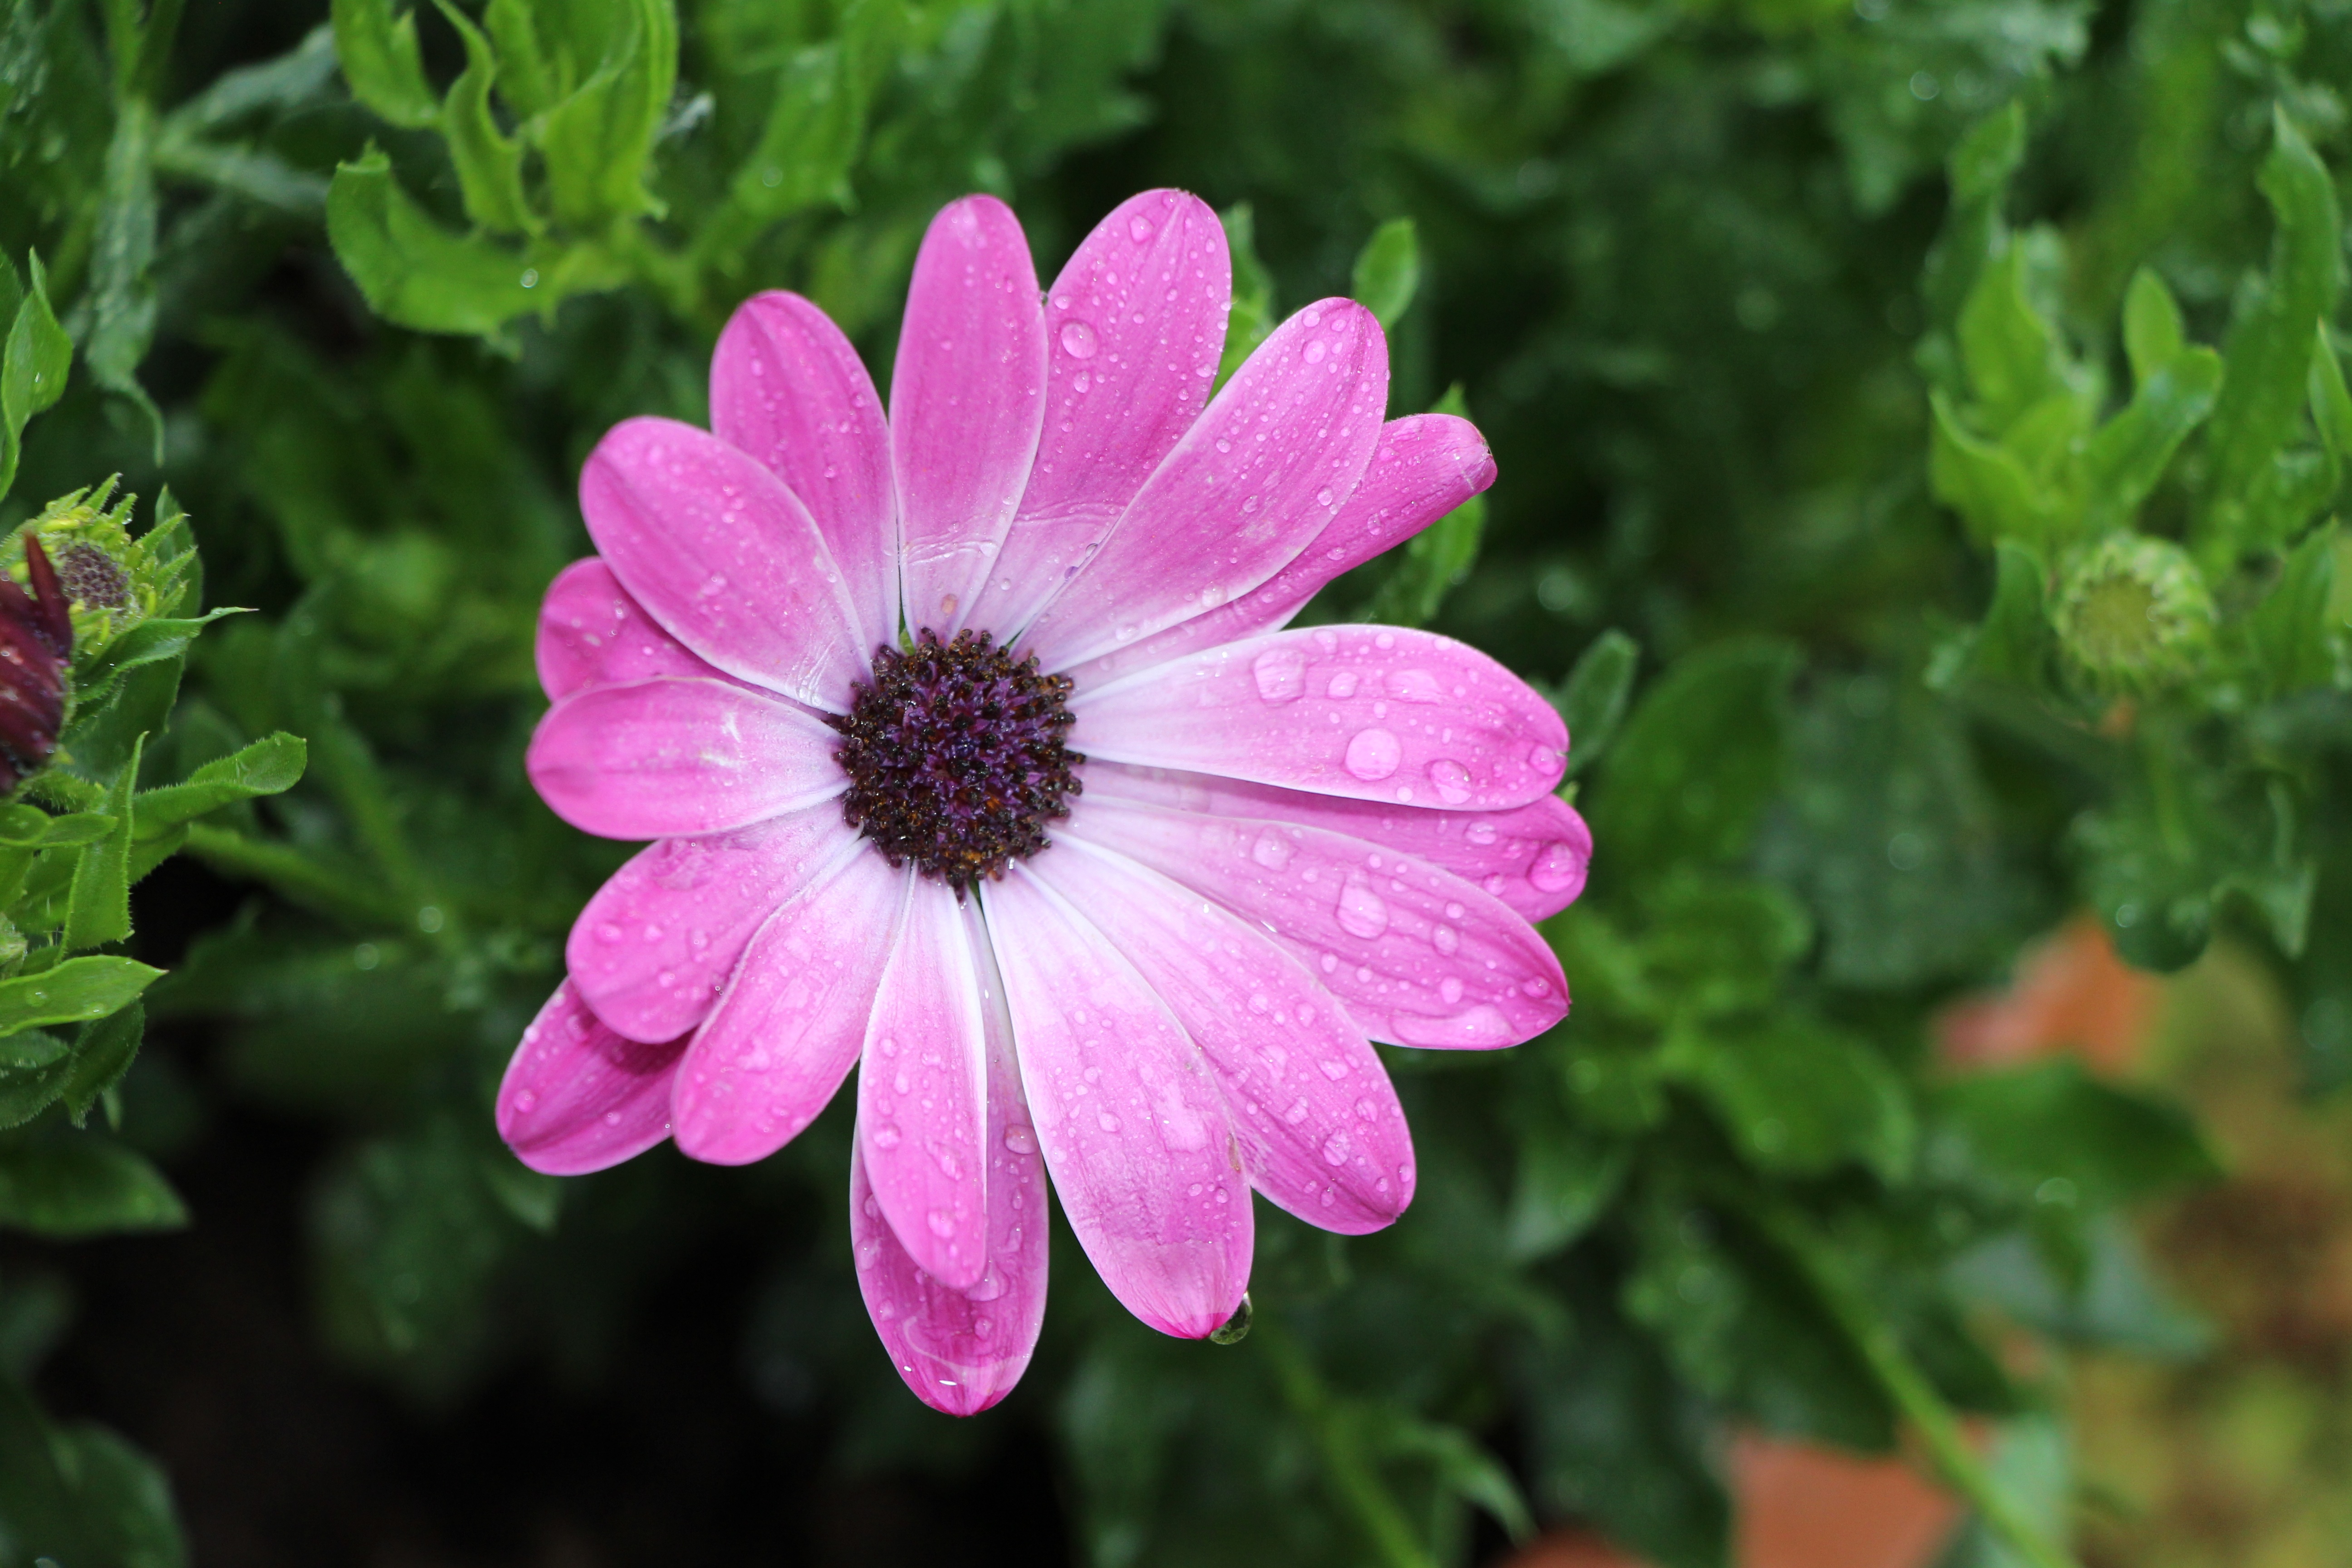
nature, blossom, plant, flower, petal, bloom, daisy, spring, red, botany, garden, close, flora, wildflower, macro photography, flowers flowers, flowering plant, daisy family, summer flower, red purple, background green, annual plant, plant stem, land plant, garden cosmos